Liberata Mulamula

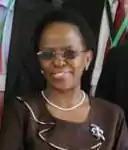

Liberata Mulamula, ("née" Rutageruka (born 10 April 1956) is a Tanzanian diplomat and politician who served as Minister for Foreign Affairs and East African Cooperation from April 2021 to October 2022. She was appointed by President Samia Suluhu, on 31 March 2021 and was sworn into office on 1 April 2021.